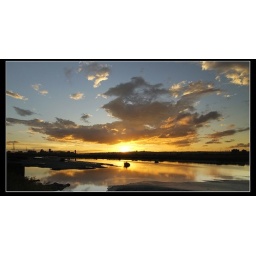
20070923 sunset under the ChongXin bridge black card2